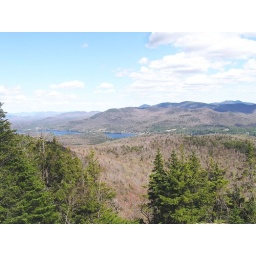
Blue sky above and blue water below